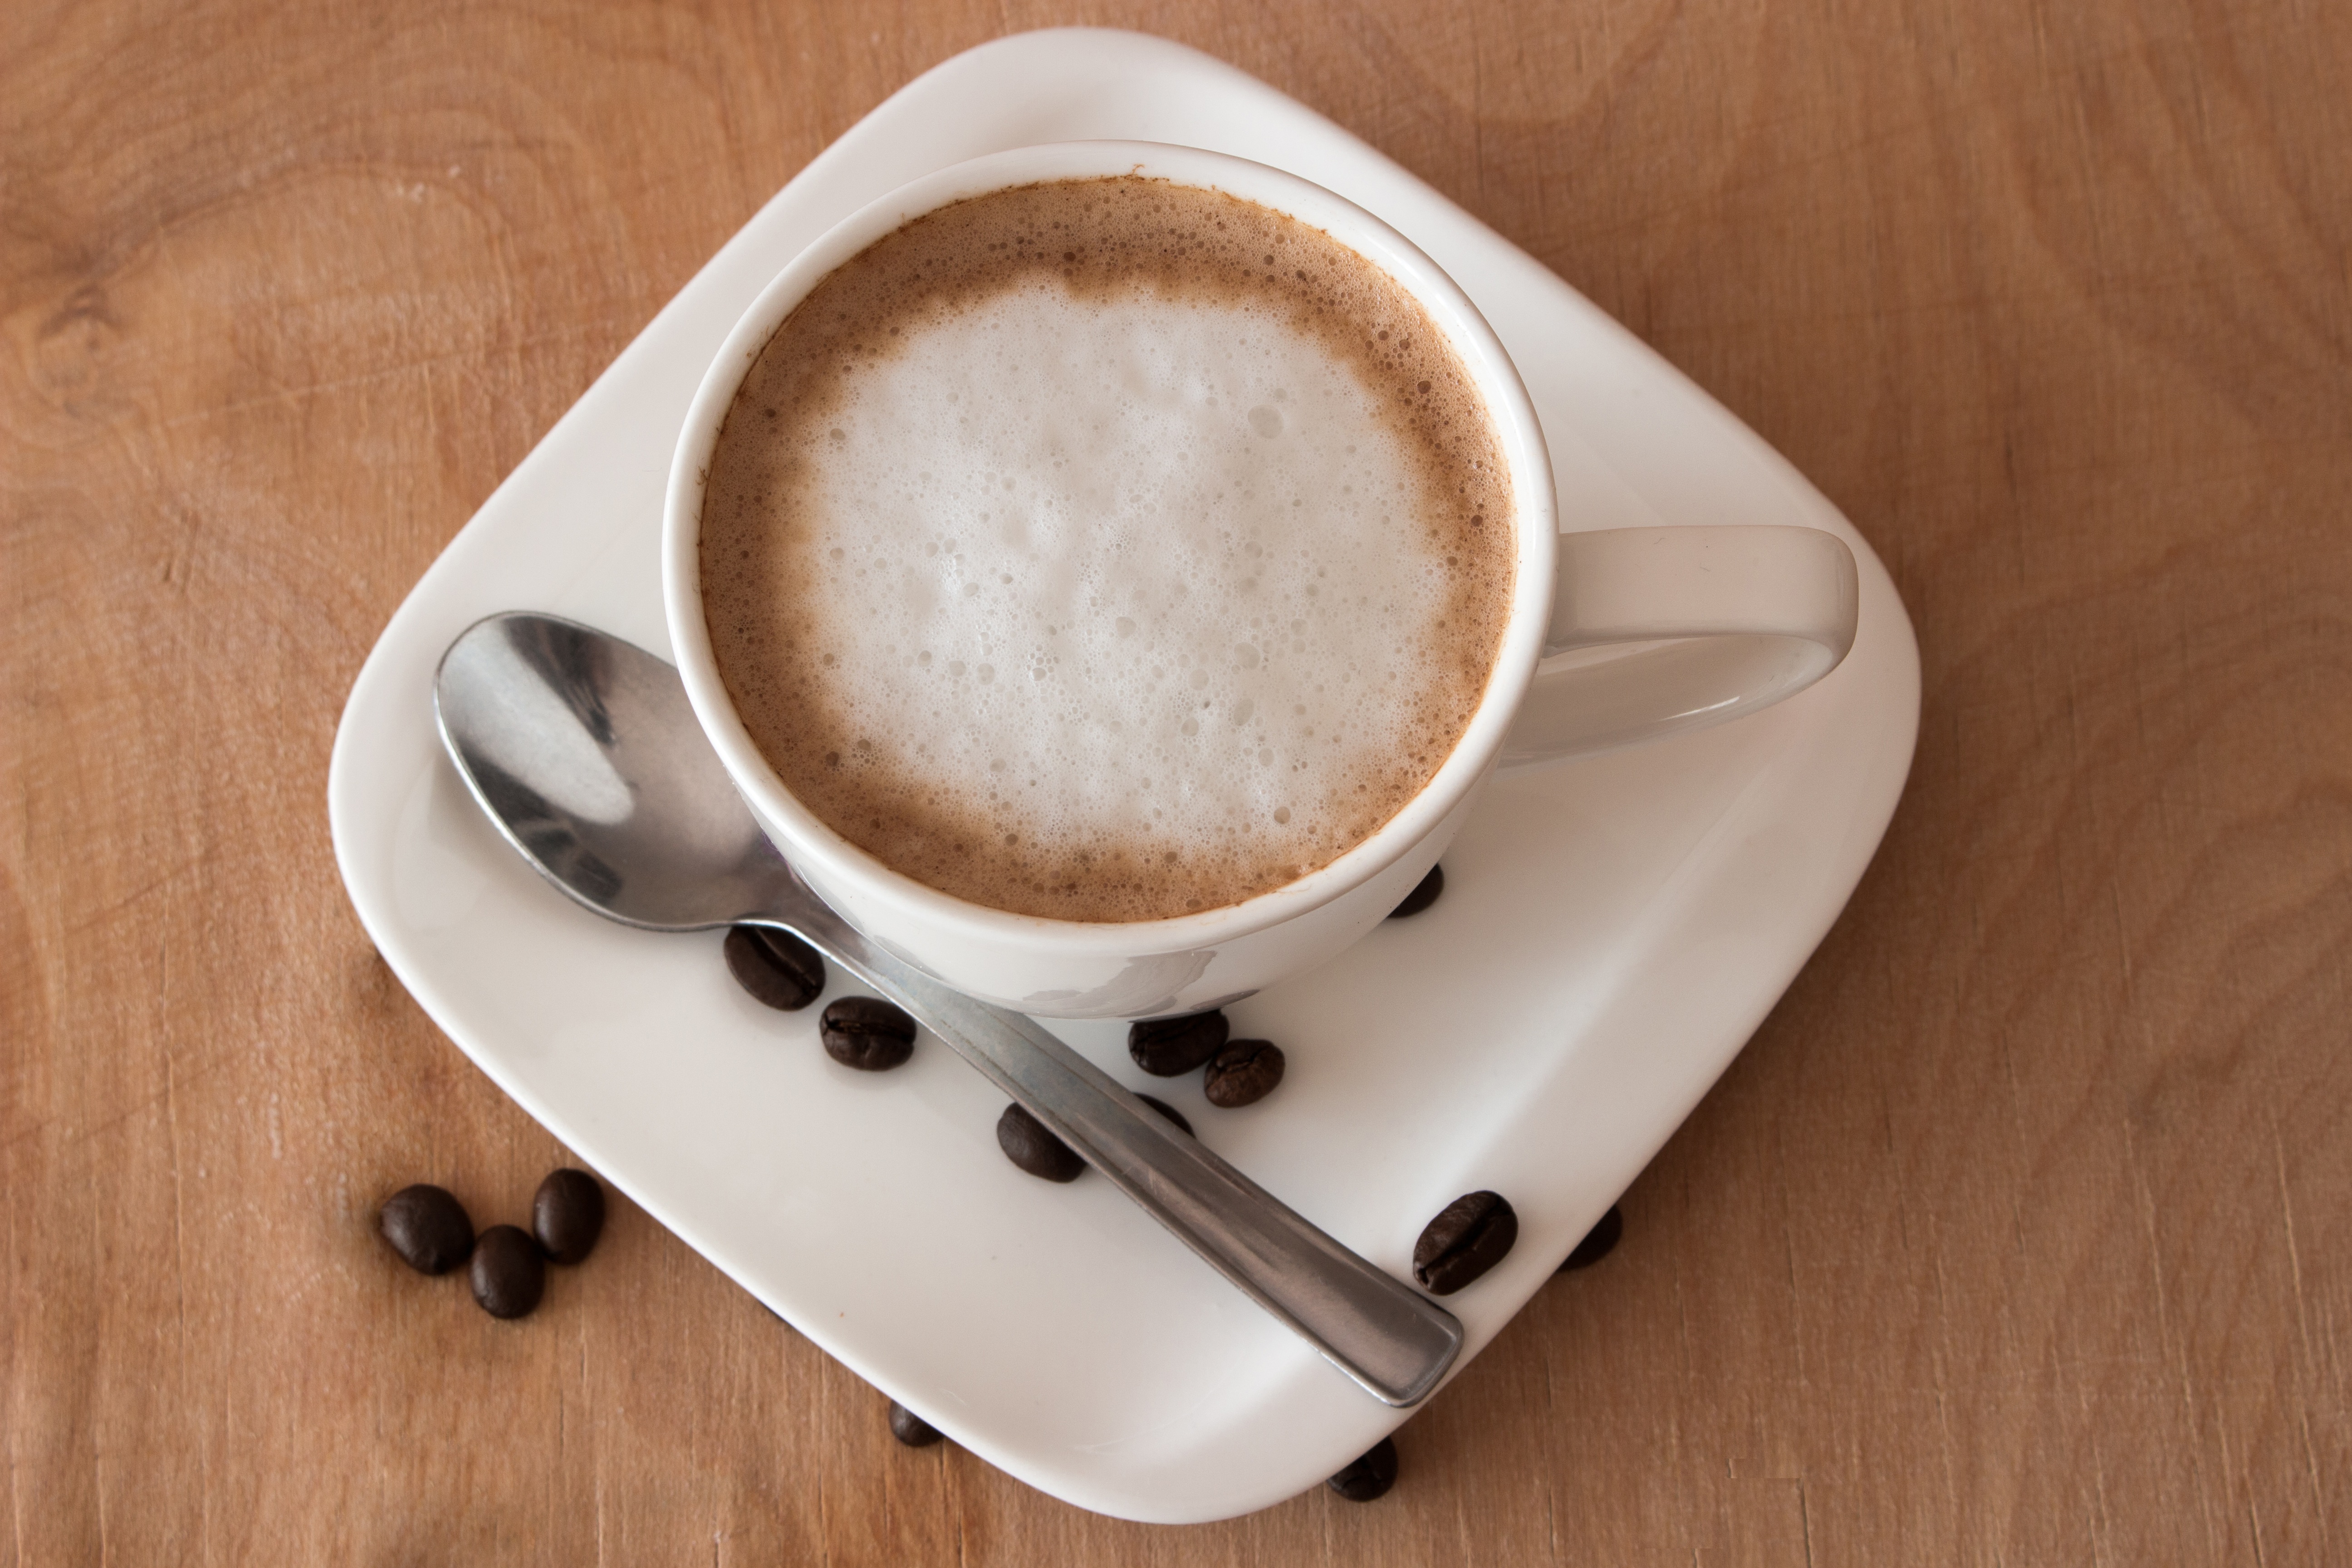
coffee, cup, latte, cappuccino, drink, espresso, coffee cup, teacup, caffeine, coffee beans, caff macchiato, cafe au lait